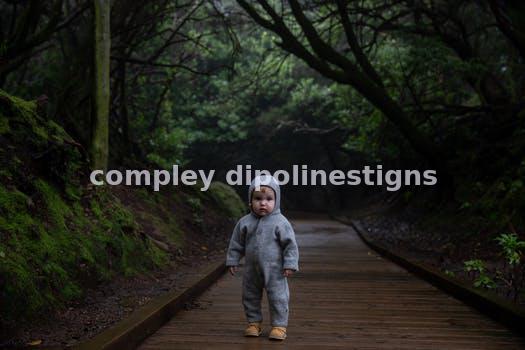
Label: Watermark